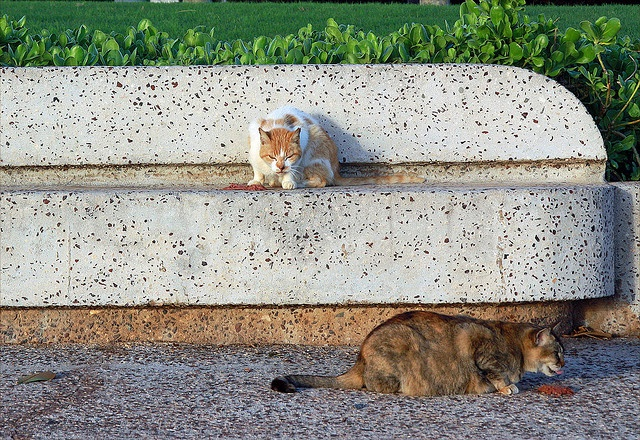
A CAT IS EATING FOOD ON THE BENCH AND ONE ON THE GROUND
Two cats eating cat food in a public park
Two cats eat from piles of food left on the street.
Cat taking a bath on a concrete bench while another eats on the ground.
A cat on a concrete slab looking down on another cat with food.